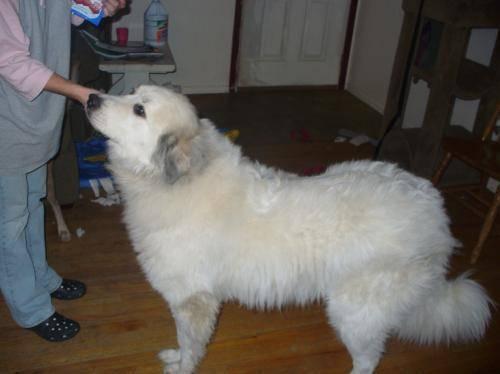
dog